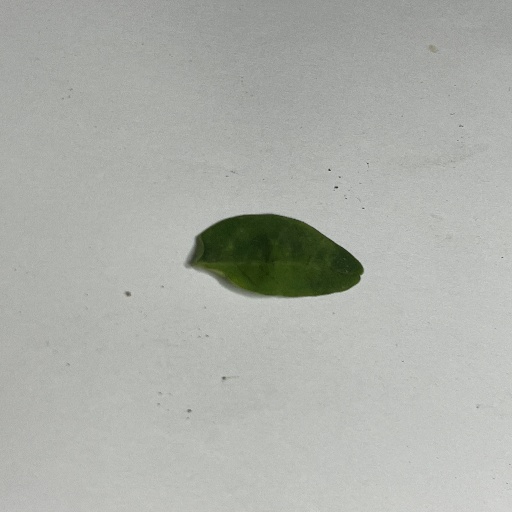
Species: Sojina
Leaf condition: Bacterial Spot